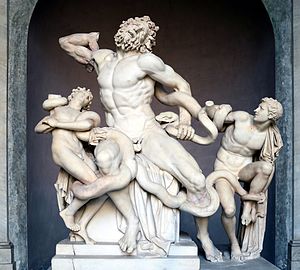
Laokoon
Laokoongruppen.
Laokoon var i græsk mytologi søn af Antenor eller Acoetes, og præst for Apollon eller Poseidon. Forgæves forsøgte han at advare trojanerne mod at tage den trojanske hest ind i byen. Det førte til, at han og hans to sønner blev dræbt af to slanger som Athenes eller Poseidons hævn. Han led på sin vis samme skæbne som Kassandra.